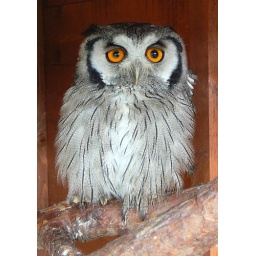
various birds of prey in the castle grounds